Question: How many street signs are there?
Tambaya: Nawane adaɗin alamomin kan titi a gurin?
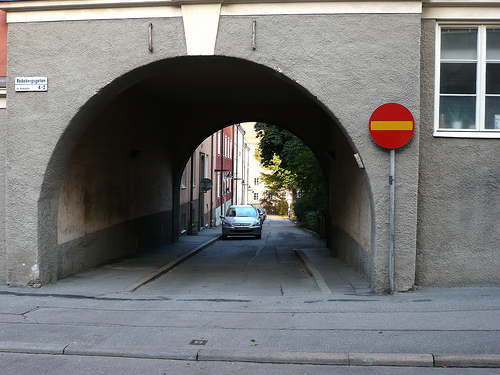
Answer: One.
Amsa: Ɗaya.